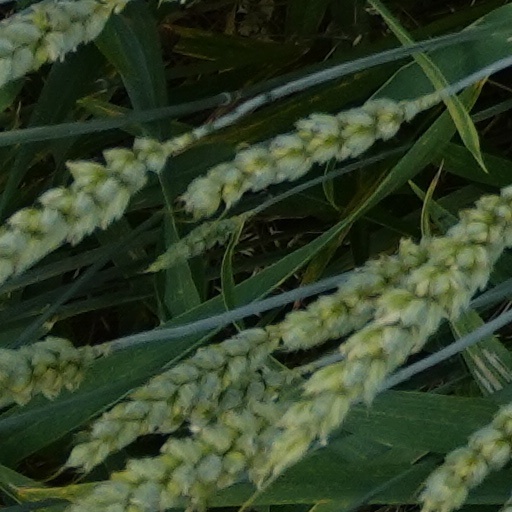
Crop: wheat